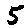
Label: 5